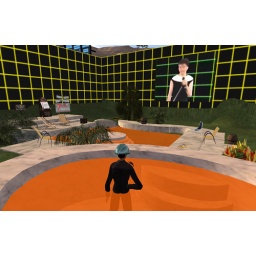
The first Holodoc's 7Seas Fishing, with video on the wall and orange soda in the pond and matching marble pool.